Ministry (band)

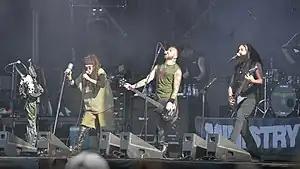
Ministry at Hellfest in 2017. From left to right: Al Jourgensen, Jason Christopher and Cesar Soto. Keyboardist John Bechdel is in the background.

Ministry is an American industrial metal band founded in Chicago, Illinois, in 1981 by producer, singer, and instrumentalist Al Jourgensen. Originally a synth-pop outfit, Ministry evolved into one of the pioneers of industrial rock and industrial metal in the late 1980s. The band's lineup has changed frequently, leaving Jourgensen as the sole remaining original member. Musicians who have contributed to the band's studio or live activities include vocalists Nivek Ogre, Chris Connelly, Gibby Haynes, Burton C. Bell and Jello Biafra, guitarists Mike Scaccia, Tommy Victor and Cesar Soto, bassists Paul Barker, Paul Raven, Jason Christopher, Tony Campos and Paul D'Amour, drummers Jimmy DeGrasso, Bill Rieflin, Martin Atkins, Rey Washam, Max Brody, Joey Jordison, Roy Mayorga and Aaron Rossi, keyboardist John Bechdel, and rappers and producers DJ Swamp and Arabian Prince.